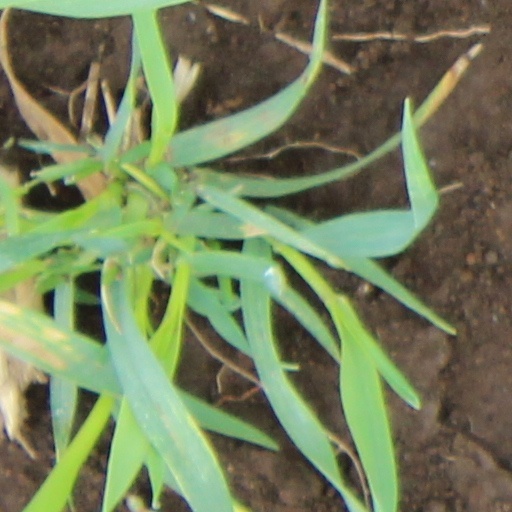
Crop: wheat